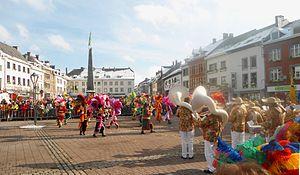
Cwarmê de Malmedy
Malmedy [malmədi], parfois orthographié Malmédy, est une ville de Belgique située en Région wallonne dans la province de Liège.
Le Cwarmê est un carnaval qui se déroule dans la ville de Malmedy. Il dure quatre jours et est classé au patrimoine immatériel de la Fédération Wallonie-Bruxelles. Il commence le vendredi à minuit et dure jusqu'au mardi gras à minuit. Le point d'orgue du Cwarmê a lieu le dimanche après-midi lors du grand cortège carnavalesque. En 2018, la 560ᵉ édition a lieu du 10 au 13 février.